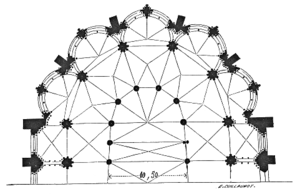
La basilique Sainte-Marie-Madeleine de Vézelay est une ex abbatiale française du XIIᵉ siècle située à Vézelay, dans le département de l'Yonne en Bourgogne-Franche-Comté. Haut lieu de la chrétienté au Moyen Âge, Vézelay est un lieu de pèlerinage important sur le chemin de Saint-Jacques-de-Compostelle.